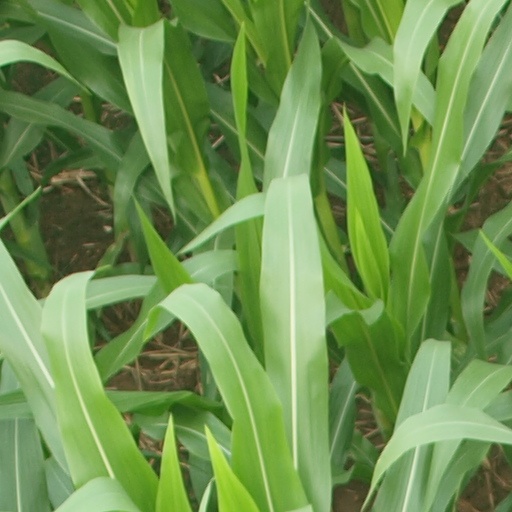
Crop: maize; corn